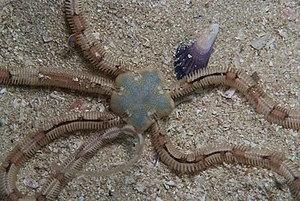
Amphiura est un genre d'ophiures de la famille des Amphiuridae.